Poul Michelsen

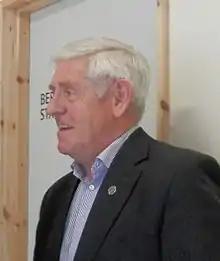

Poul Johan Sundberg Michelsen (born 22 July 1944 in Tórshavn) is a Faroese business man and former politician. He was the leader of Progress (Framsókn), which he and others established in 2011. Before the establishment of Progress, he was a member of People's Party (Fólkaflokkurin). In March 2020 he chose to leave the Parliament and ending his political career after struggling with sequelae of a stroke for some months.